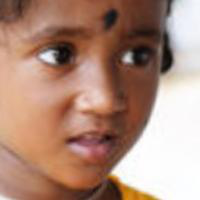
Age group: age 01-10